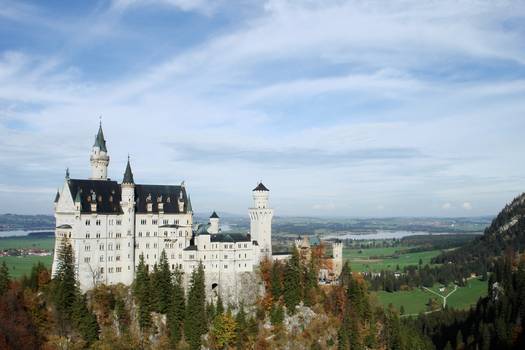
Label: No Watermark